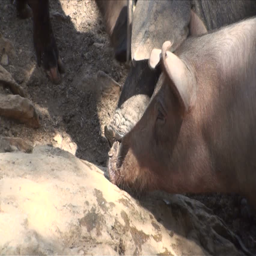
herd of pigs in a farm during the day